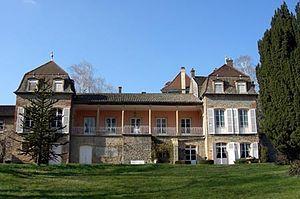
Vue de Face du Château des Correaux, Leynes, France
Le château des Correaux est situé sur la commune de Leynes, en Saône-et-Loire est une demeure de style Mâconnais du XVIIIᵉ siècle.
Cet article recense de manière non exhaustive les châteaux, maisons fortes, mottes castrales, situés dans le département français de Saône-et-Loire. Il est fait état des inscriptions et classements au titre des monuments historiques.